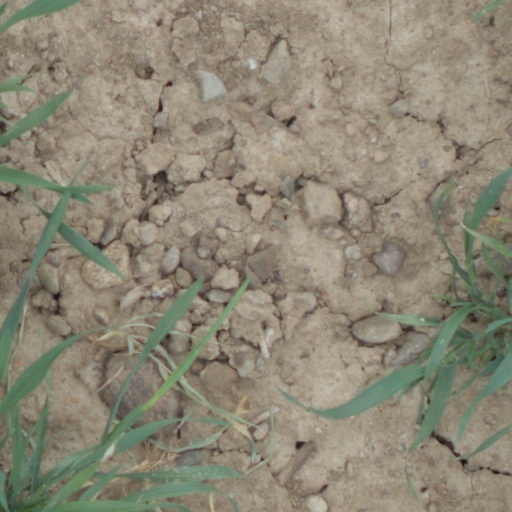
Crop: wheat